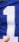
Number: 1